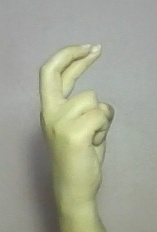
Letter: zay